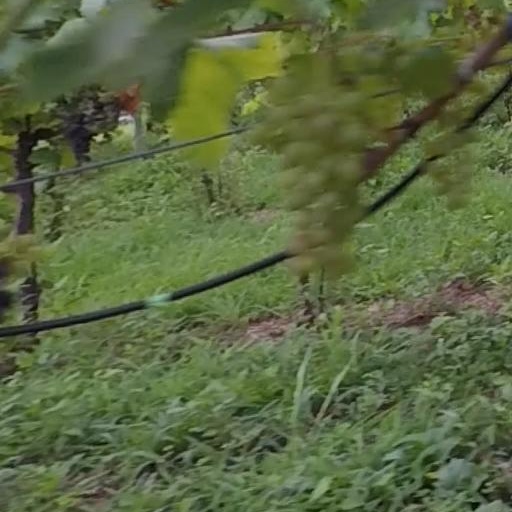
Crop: grape